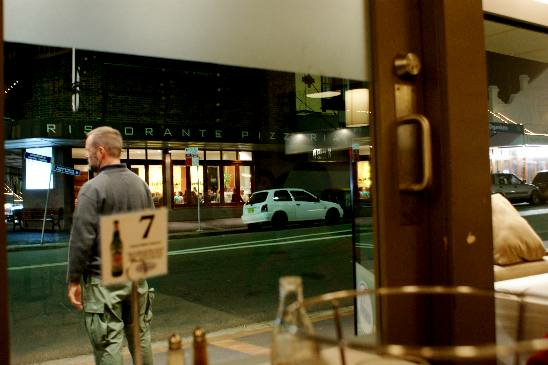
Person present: Yes